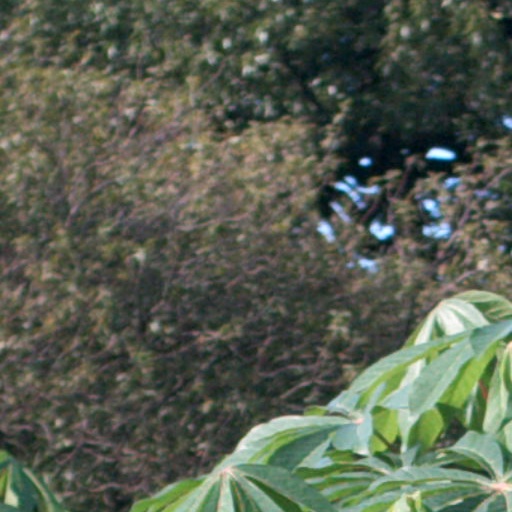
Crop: cassava